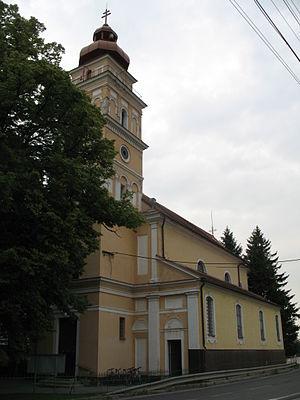
Považany est un village de Slovaquie situé dans la région de Trenčín.